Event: Nepal Earthquake
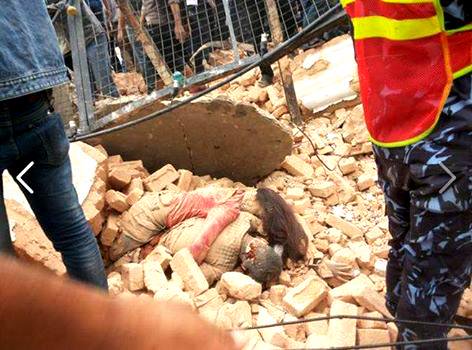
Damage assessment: damage